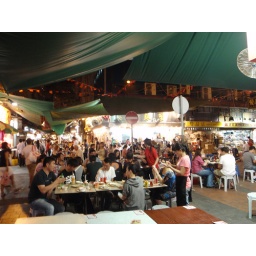
eating under the night sky